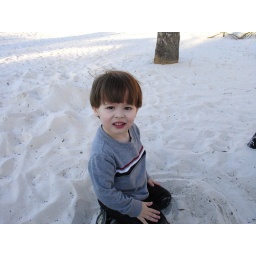
Playing in the sand on the beach just outside of our room.